Nigerian Supreme Council for Islamic Affairs

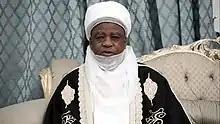
Muhammad Sa’ad Abubakar CFR, mni, the Sultan of Sokoto and NSCIA President-General

The leadership of the NSCIA includes the President-General, two Deputies President-General for the North and South (with the Shehu of Borno as the permanent Deputy President-General for the North), Secretary-General, Deputy Secretary-General (3), National Treasurer, National Legal Adviser, Deputy National Legal Adviser and Chairmen of the 36 states and FCT Councils of the NSCIA. The council is led by the Sultan of Sokoto, Muhammad Sa’ad Abubakar since 2006, with Is-haq O. Oloyede, former Vice Chancellor of the University of Ilorin and current Registrar and Chief Executive of Nigeria's Joint Admissions and Matriculation Board (JAMB), as the Secretary-General since May 2013. The Shehu of Borno Abubakar Ibn Umar Garba serves as the Deputy President General North, while Rasaki Oladejo serves as the Deputy President General South of the council.